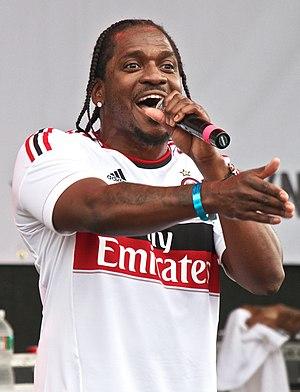
Pusha T est un rappeur américain né le 13 mai 1977 dans le Bronx à New York. Il a d'abord fait carrière au sein du groupe Clipse, avec son frère No Malice. Il est par ailleurs président du label fondé par Kanye West, GOOD Music. Il annonce en février 2020 la création de son propre label en Virginie : Heir Wave music group, dont il est également président.